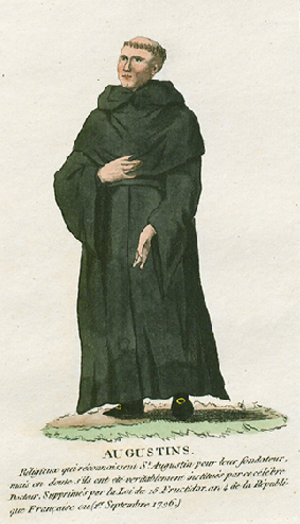
Collection de costumes de tous les ordres monastiques, supprimés à differentes époques, dans la ci-devant Belgique, Bruxelles, Philippe Joseph Maillart et sœur, 1811
L'ordre de Saint-Augustin dont l'ancien nom était ermites de Saint-Augustin forment un ordre mendiant de droit pontifical, basé depuis le XIIIᵉ siècle sur la règle de saint Augustin.
L’abbaye Saint-Victor de Paris est une ancienne abbaye de chanoines réguliers fondée au XIIᵉ siècle par Guillaume de Champeaux, archidiacre et directeur de l'école cathédrale de Notre-Dame de Paris. En quelques dizaines d'années Saint-Victor était devenue l'un des centres les plus importants de la vie intellectuelle de l'Occident médiéval, surtout dans le domaine de la théologie et de la philosophie. Son rayonnement perça au travers de maîtres aussi illustres que Hugues, Adam, André, Richard ou Thomas Gallus, explorant de nombreux champs de la connaissance. Supprimée en 1790, l'abbaye fut démolie en 1811 et remplacée, d'abord par la halle aux vins, puis, dans la deuxième moitié du XXᵉ siècle par la faculté des sciences, et aujourd'hui les sites de l'institut de physique du globe et de l'université Jussieu. La devise de l'abbaye était : Jesus, Maria, sanctus Victor, sanctus Augustinus.
Le couvent des Augustins de Liège était un couvent situé face au rivage de l'église Saint-Jacques-le-Mineur de Liège. Il fut achevé en 1506 et supprimé en 1796 à la suite de la Révolution française. Depuis sa vente en 2003, le bâtiment abrite une société immobilière, une clinique ophtalmologique, des bureaux et des appartements.
L'abbaye de Bois-Seigneur-Isaac est située à Ophain-Bois-Seigneur-Isaac, en Belgique, dans le Brabant wallon. Au XIᵉ siècle, le seigneur Isaac, revenu de croisade, construit dans son bois une chapelle avec contenant une statue de Notre-Dame. Deux siècles plus tard, la chapelle est le siège d'un miracle eucharistique.
On qualifie de manière imprécise d'augustins l'ensemble des clercs réguliers vivant selon les principes définis par un texte appelé règle de saint Augustin. Ce texte est une lettre authentique d'Augustin d'Hippone donnant des normes de vie religieuse commune à une communauté d'hommes, mais qui n'a rien à voir avec les amis groupés autour de lui dont il parle dans ses Confessions. Augustin d'Hippone lui-même n'a jamais eu l'intention de fonder un ordre religieux au sens institutionnel du terme.